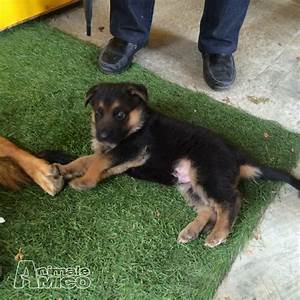
Label: dog